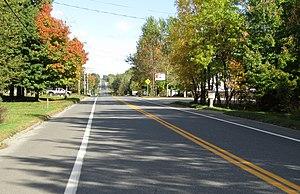
Hameau d'Island Brook en Estrie.
Newport est une municipalité du Québec située dans la MRC du Haut-Saint-François en Estrie.